Maa Dewri Temple

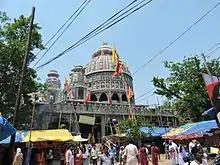
Dewri Temple

In October 2020, the district administration took over the charge of the temple management after frequent complaints of wrongdoings and lack of transparency in the functioning. It is administered by 13 member committee, which have representatives from administration, 2 public representatives and rests from nearby village's citizens. Before that the temple was run by few priest and some locals, who alleged to mismanagement.